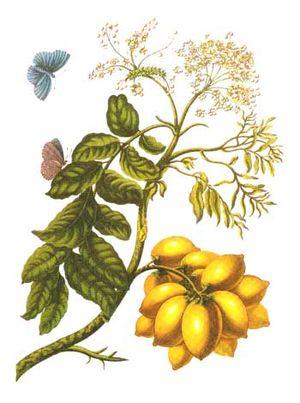
Anna Maria Sibylla Merian est une naturaliste et une artiste peintre. Elle mit son talent de dessinatrice, acquis au sein d'une famille d'éditeurs et d'illustrateurs célèbres, au service des observations naturalistes très détaillées qu'elle conduisit notamment sur la métamorphose des papillons.